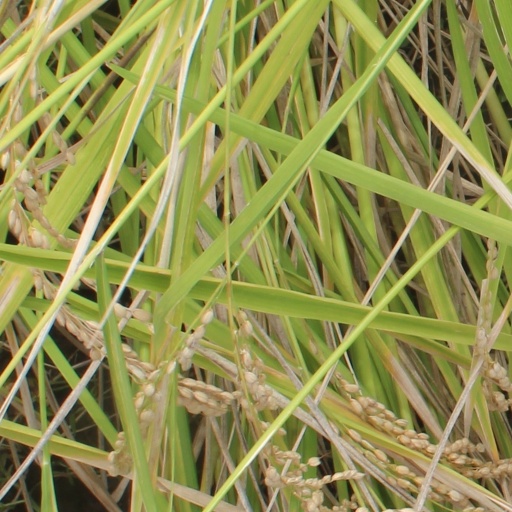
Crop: rice